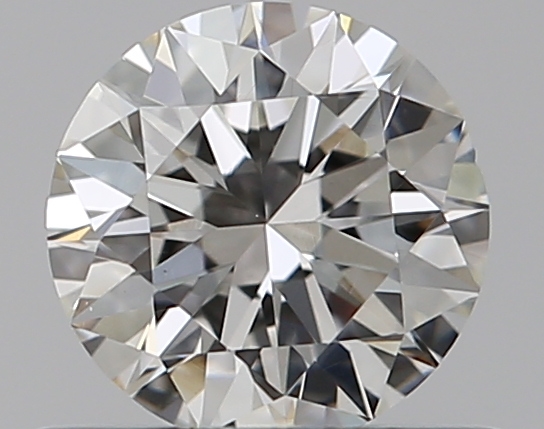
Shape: round
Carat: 0.5
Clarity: VS1
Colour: G
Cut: EX
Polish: EX
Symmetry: EX
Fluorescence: N
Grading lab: GIA
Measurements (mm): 5.07 x 5.11 x 3.13